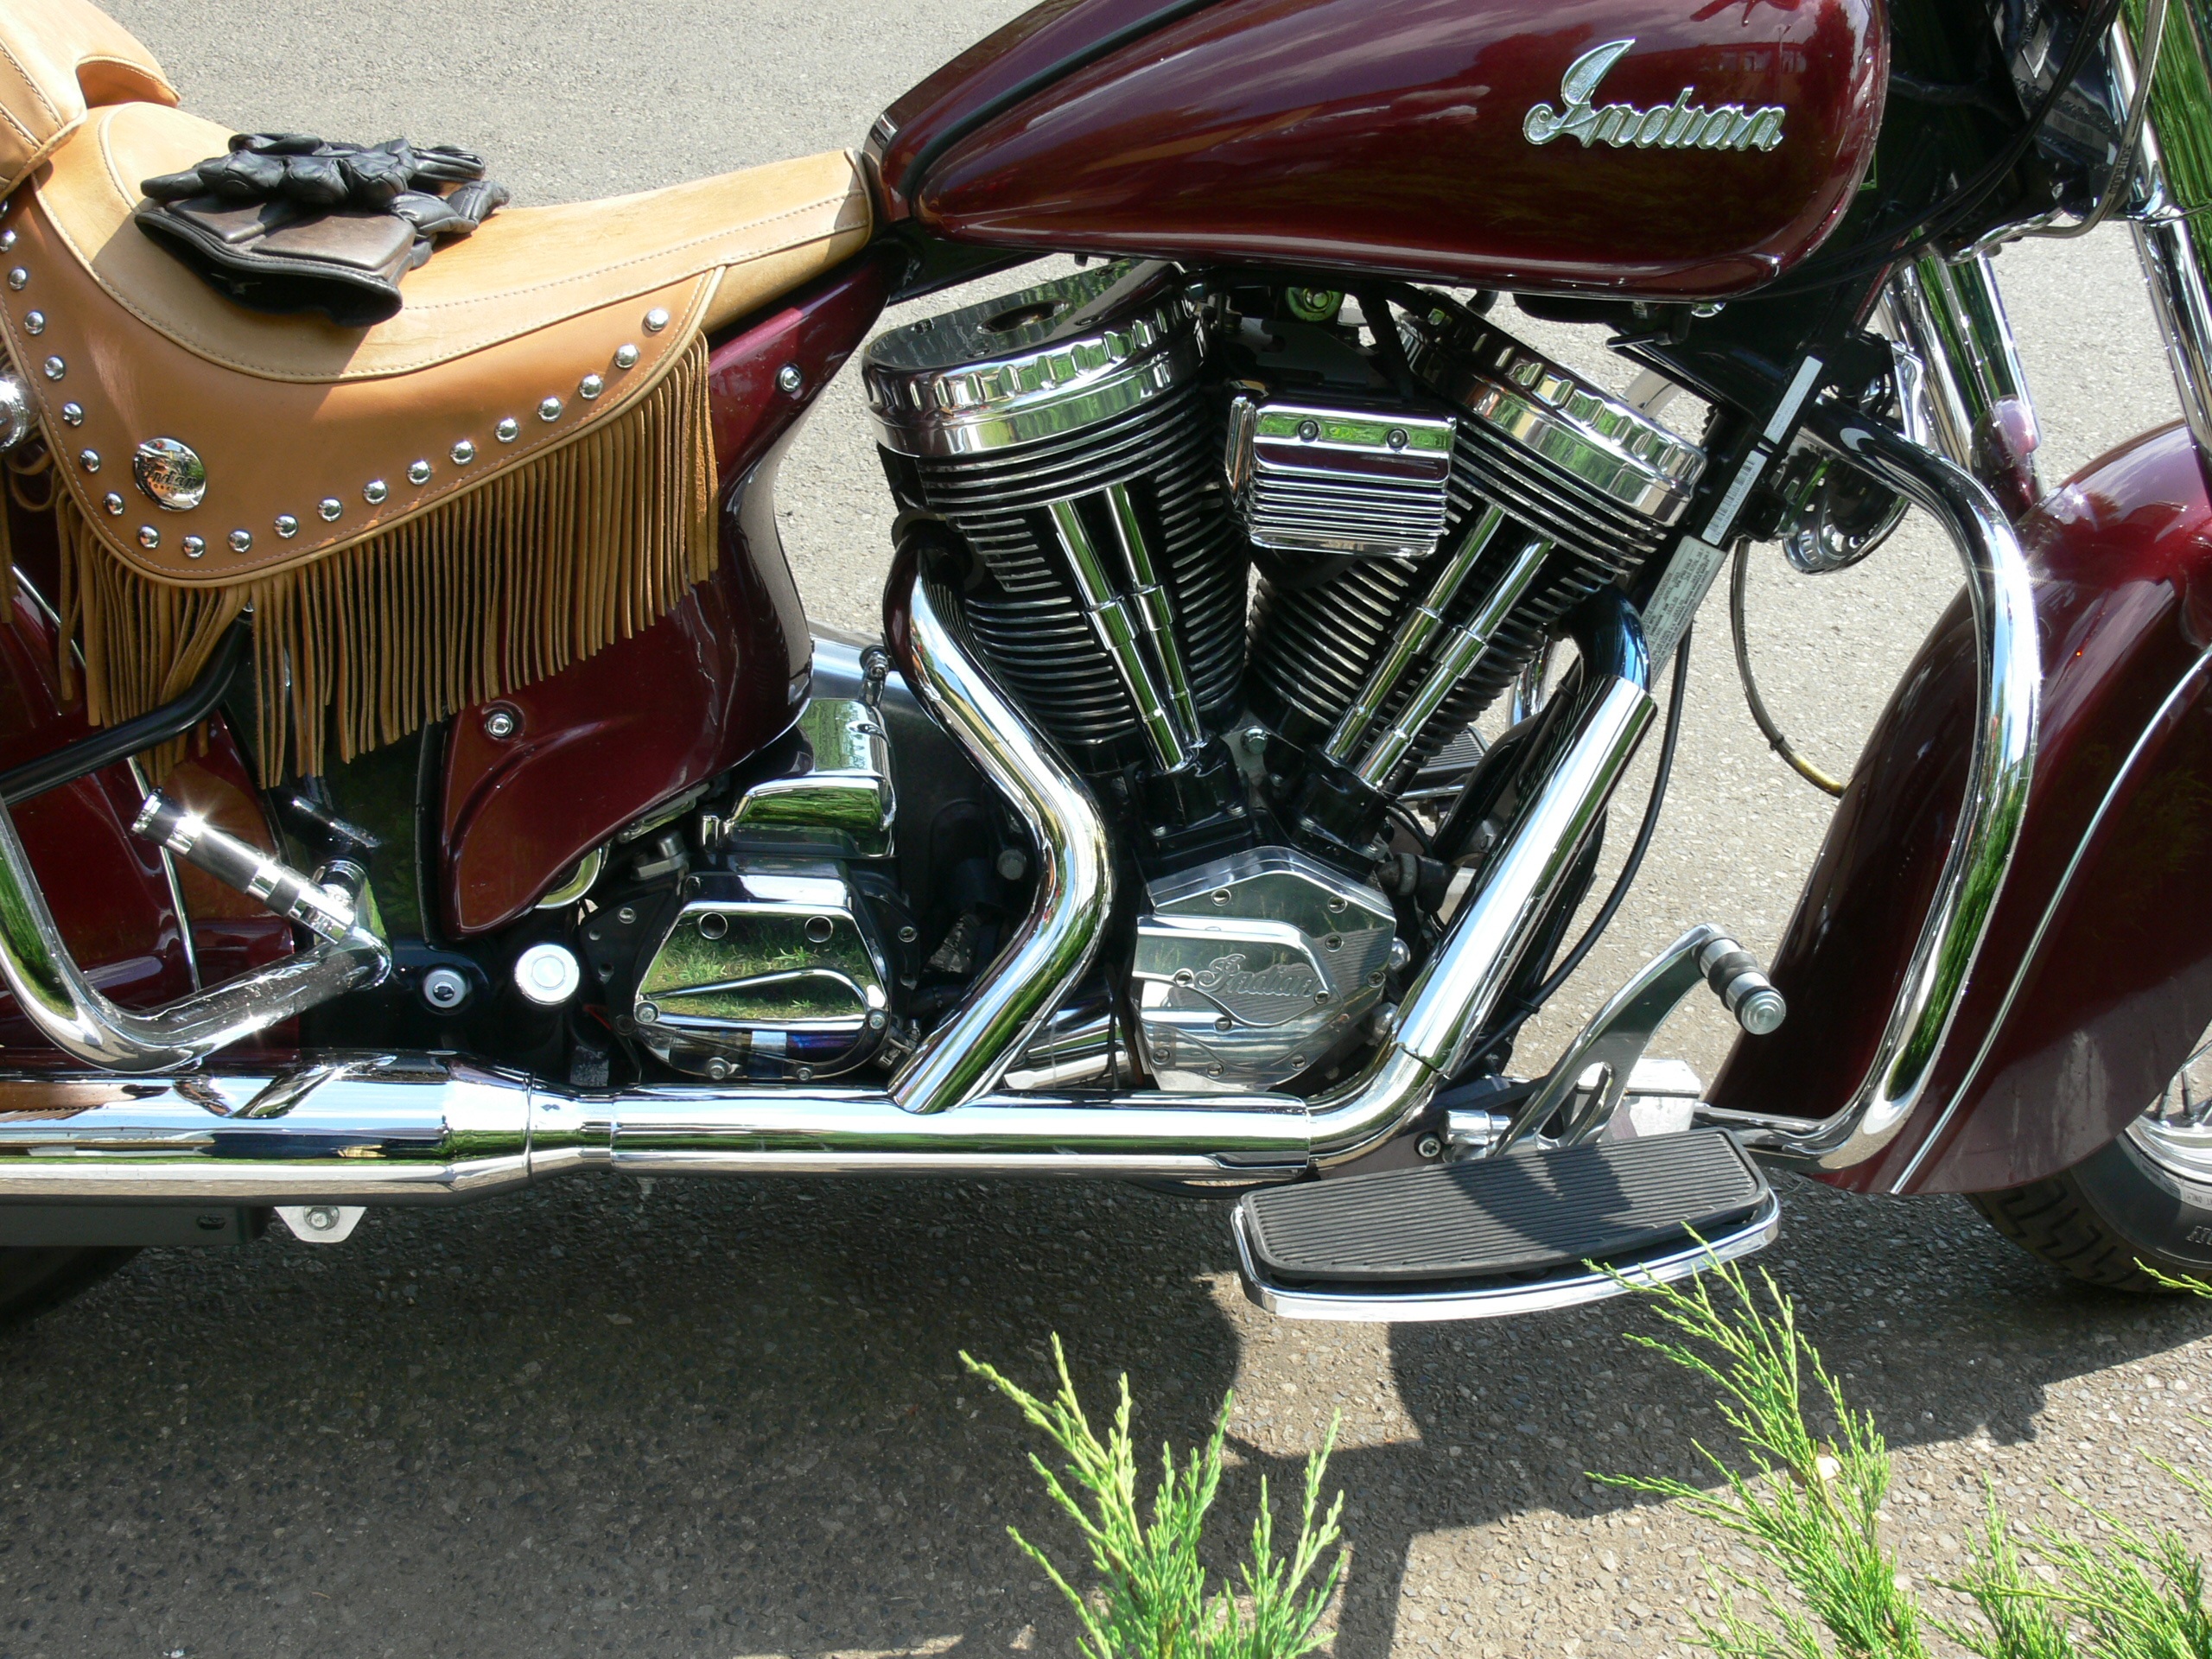
car, wheel, transportation, vehicle, motorcycle, metal, motor vehicle, power, chrome, engine, motor, large, chopper, cruiser, land vehicle, automobile make, automotive exterior